Dorit Cypis

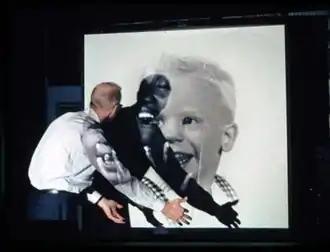
Dorit Cypis, "The Body in the Picture (Robert Randolph)", C-Print photograph, stat, 40" x 30", one of multiple portrait series, 1993.

Cypis faced controversy for addressing themes of sexuality during an era of heightened culture-war tensions around art, sexuality, the AIDS crisis, funding and censorship. Her installation "X-Rayed" (1988, Whitney Museum) incorporated sound, performance and more than 300 images—one-third depicting a naked woman exploring her body through looking at book images and at herself. Challenging stereotypes, it explored both empowerment—whether a woman can possess her body while being looked at—and thorny, socially conditioned feelings of shame, guilt and repulsion; such feelings extended to the work's subject, who reacted publicly and threatened litigation to block its future presentation. A year later, Cypis produced "X-Rayed, (altered)", replicating the original images by substituting her own naked body for the model's. "Artweek"'s Tony Reveaux described its choreography of imagery and gazes (of Cypis, the camera, and viewer) as "a beguiling and unnerving walk-through cubist self-portrait of sexual recognition and identity."